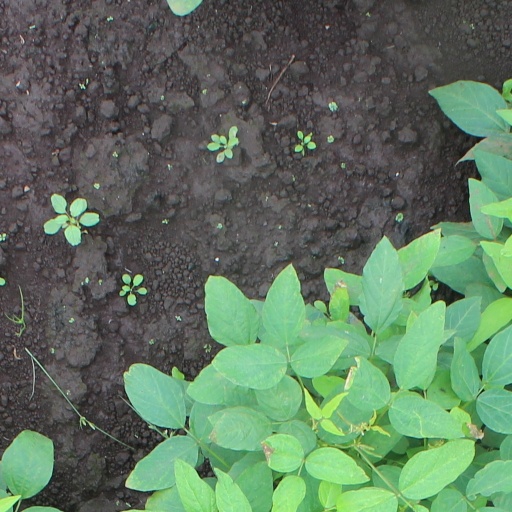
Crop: soybean